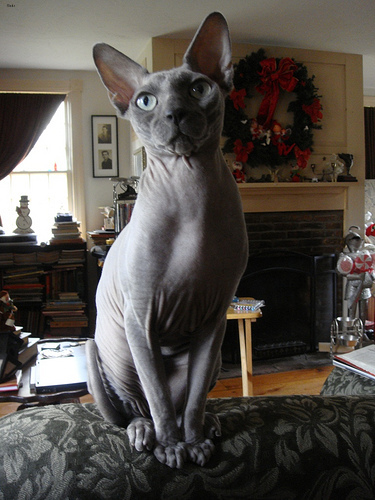
Animal: cat
Breed: sphynx